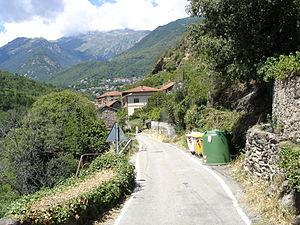
Jaillons est une commune de la ville métropolitaine de Turin dans le Piémont en Italie.